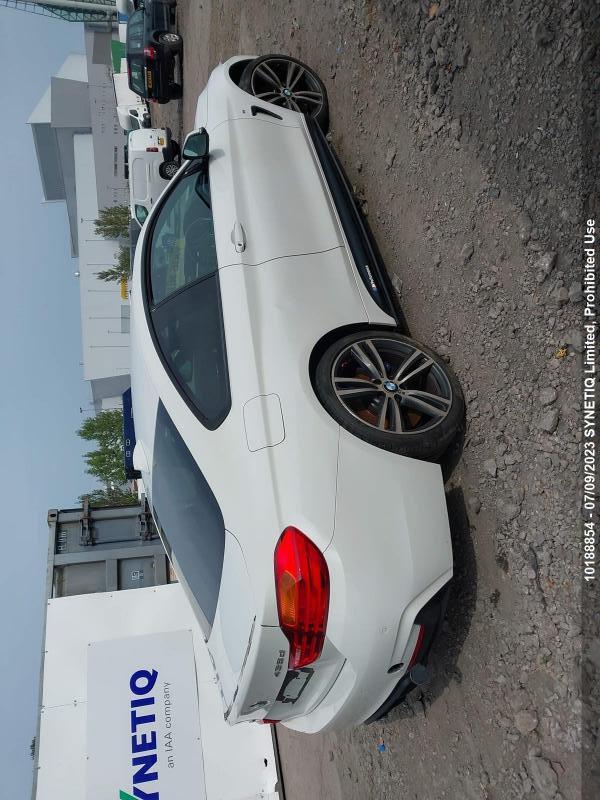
Aucun dommage détecté.
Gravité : aucun